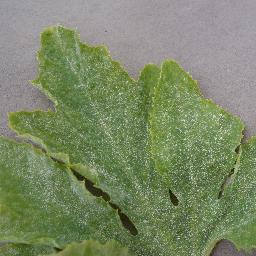
Label: Squash___Powdery_mildew